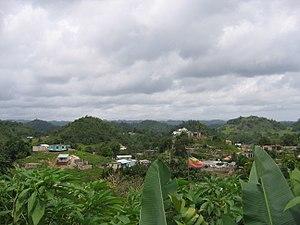
Nine Miles est une ville de Jamaïque, située dans la paroisse de Saint Ann. Elle est mondialement connue comme lieu ou est né et où repose Bob Marley, la légende du reggae.
La maison natale de Bob Marley est la maison familiale-musée-mausolée du village de Nine Miles de la paroisse de Saint Ann en Jamaïque dans la mer des Caraïbes, où la légende jamaïcaine du reggae et de la musique jamaïcaine Bob Marley naît le 6 février 1945, passe les douze premières années de son enfance, trouve l'inspiration de nombreuses chansons de son répertoire, et revient régulièrement y séjourner durant sa vie, avant d'y reposer avec sa mère Mama Marley, depuis sa disparition du 11 mai 1981 à Miami, à l'age de 36 ans, après voir vendu plus de 200 millions de disques dans le monde entier.